Church of San Giovanni in Valle

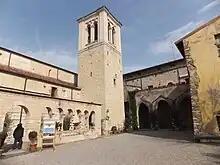
Part of the ancient cloister, bell tower and rectory

On the southern side, leaning against the church, rises a mighty bell tower with a square base, linked to the basilica building by means of mighty round arches that, to some scholars, are reminiscent of the fornices of the Roman Pietra bridge. Beyond the references that can be found to the classical examples, certainly a large number of the rubble stones that were used to construct the base of the bell tower itself are Roman. The lower part is in pure Romanesque style, while the upper part with the belfry, consisting of a mullioned window on each side, was added later, around the 16th century. The tower houses five sonorous bells tuned in the musical scale of F3, cast by the Cavadini firm in 1846. The major bell weighs 645 kg. The ensemble is still operated manually according to the Veronese bell ringing concert technique. Master bell ringer Luigi Gardoni wrote in the act of testing (contained in his Memoirs) that "everyone in Verona will be discussing the beautiful concert that happens in San Giovanni in Valle." Before these were two baroque bronzes by the foundryman Pisenti. The bell company of masters Gaspari and Ircamo was also notable.